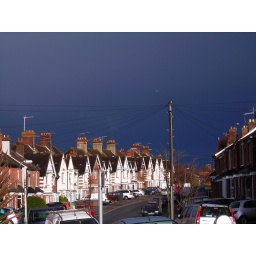
My street after a heavy shower, now bathed in sunlight, with the storm clouds moving away in front of me.